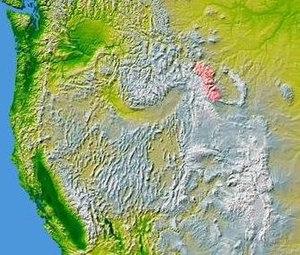
La chaîne Absaroka qui fait partie des montagnes Rocheuses s’étend sur environ 240 km au travers des États américains du Montana et du Wyoming. Ils forment la frontière orientale du parc national de Yellowstone.